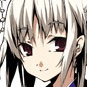
Portrait style: Anime Portrait